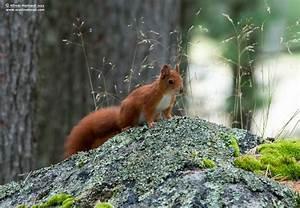
squirrel